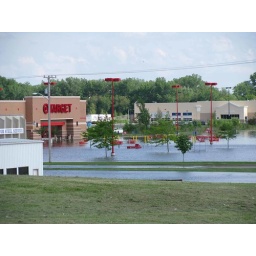
Target and Walmart both under water - that's what you get for building your business in a flood plain!